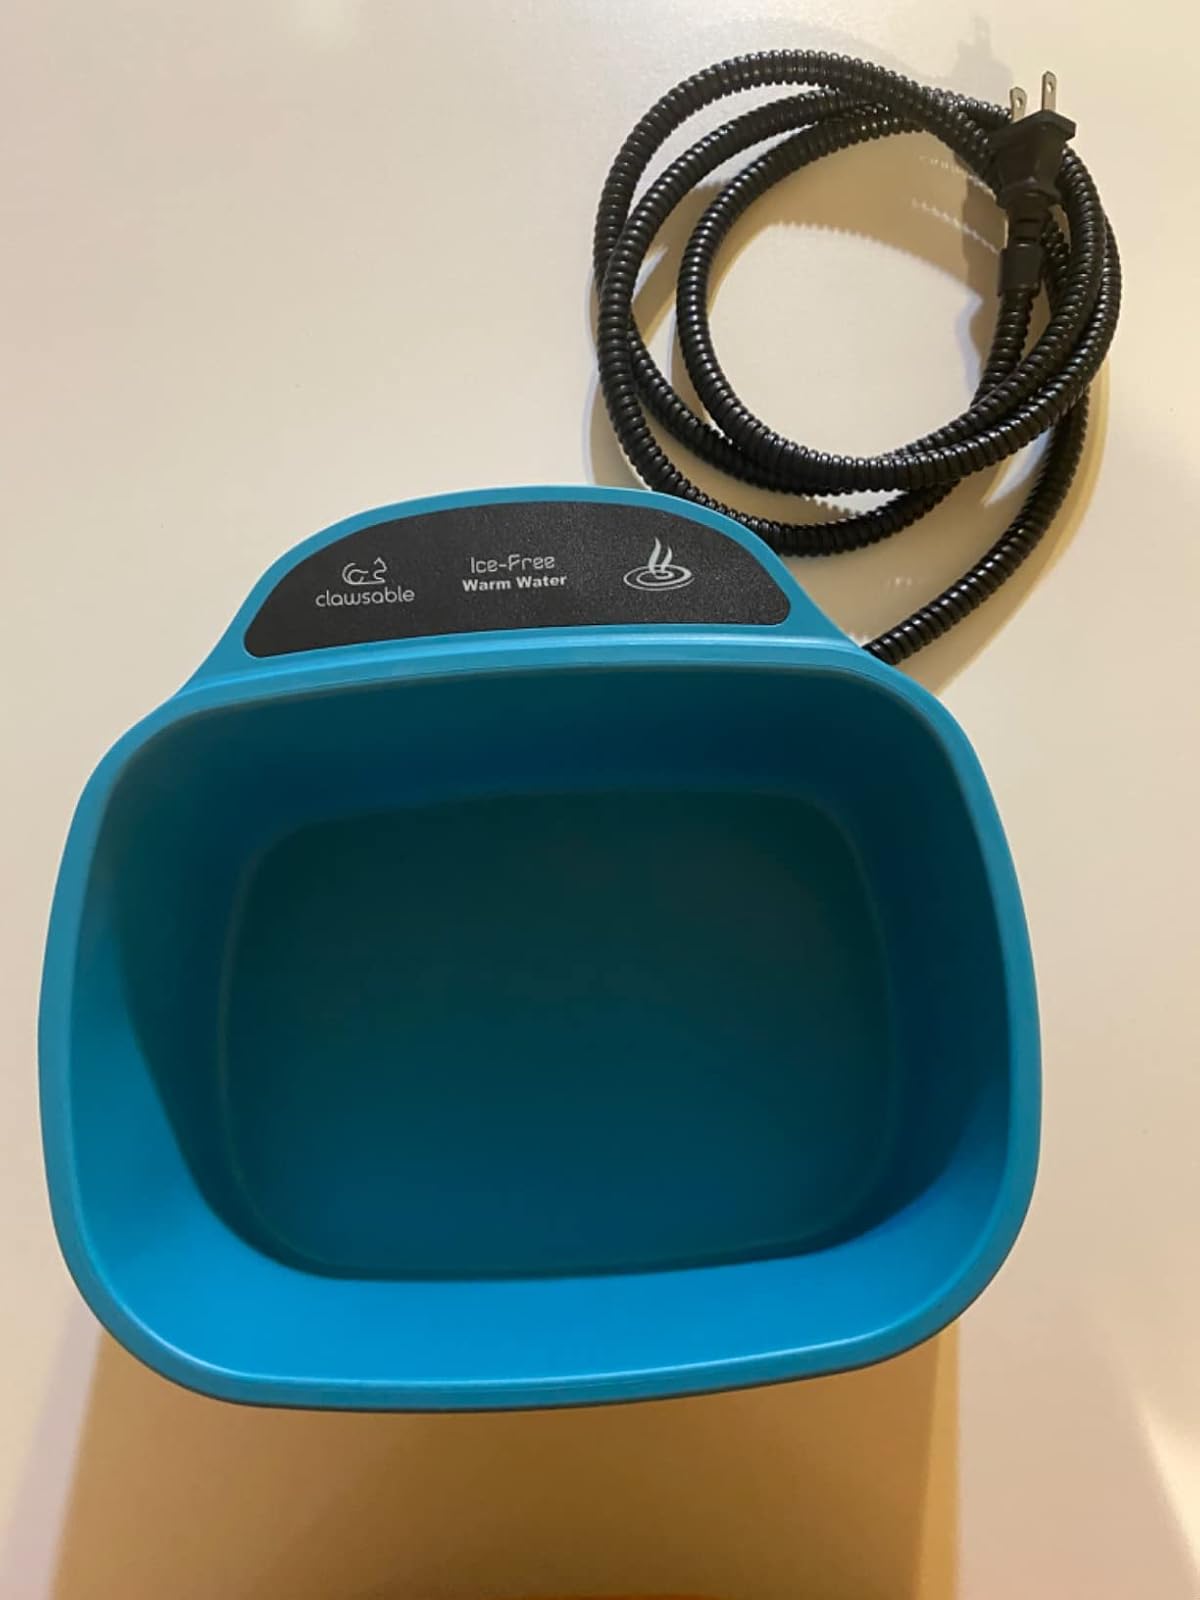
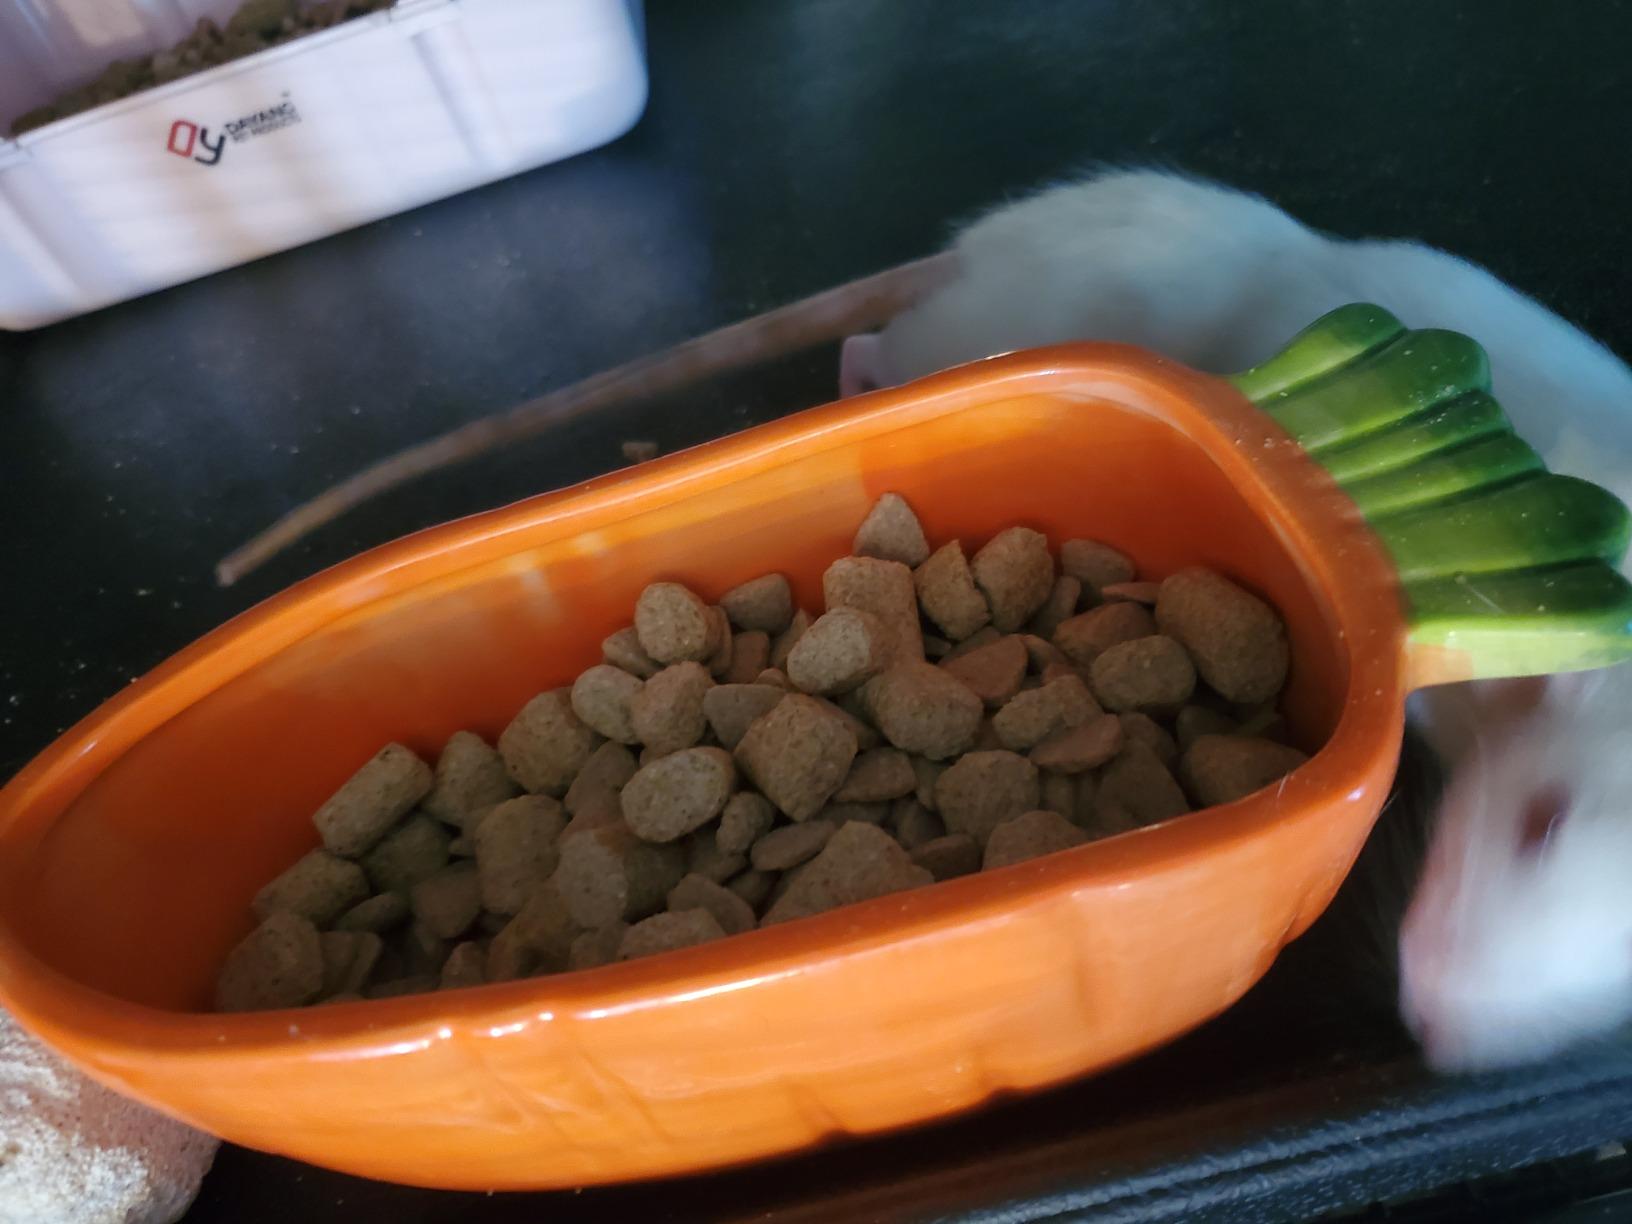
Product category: items_bowl
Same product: no